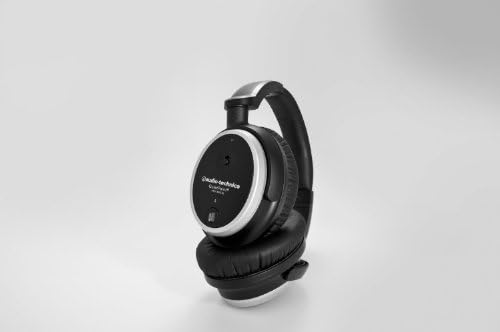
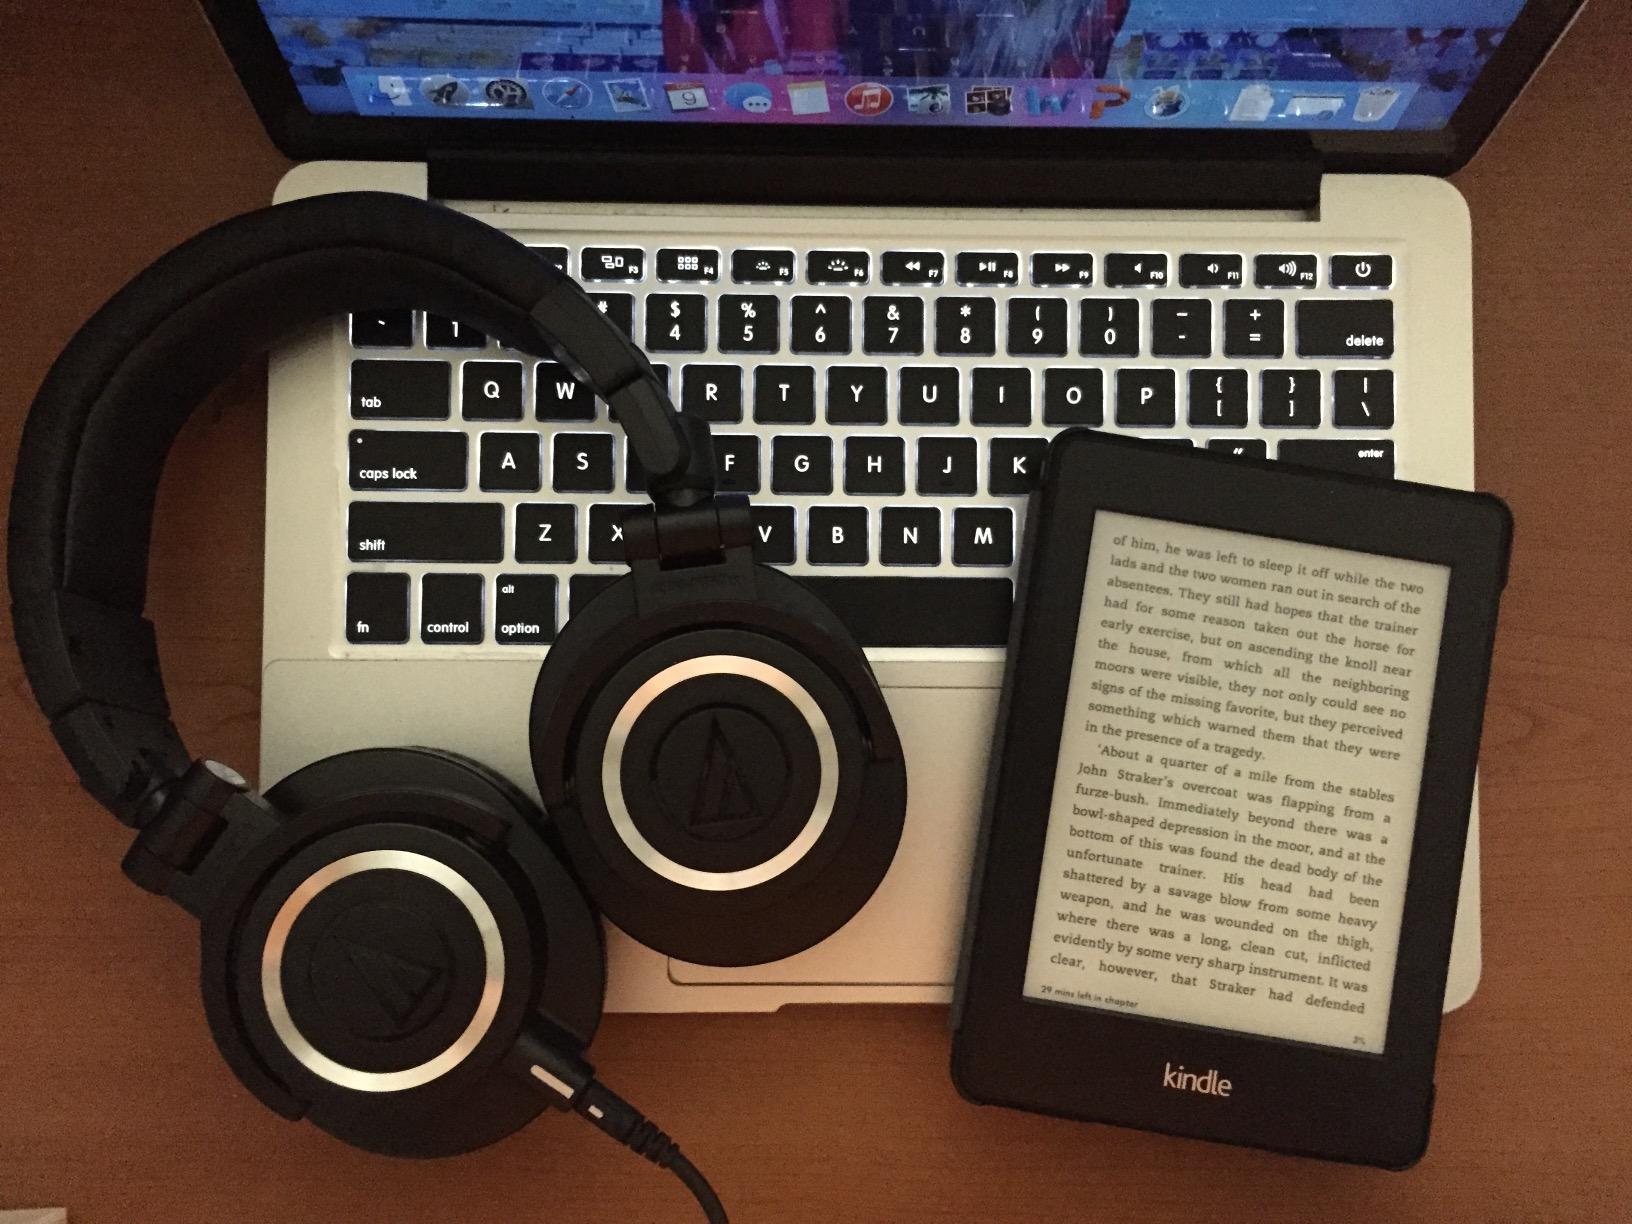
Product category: headphones
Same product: no